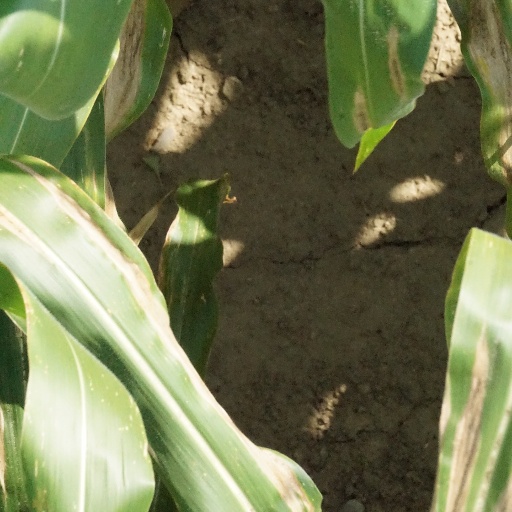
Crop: maize; corn